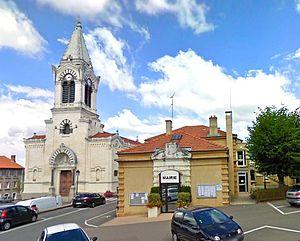
Vue d'une partie du village de St-Héand (monuments vieux de plus de 100 ans).
Saint-Héand est une commune française située dans le département de la Loire en région Auvergne-Rhône-Alpes. Les habitants de Saint-Héand sont les Héandais.